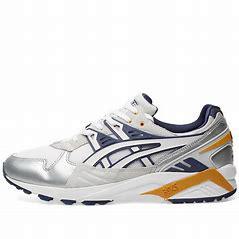
Brand: Asics
Model: 100